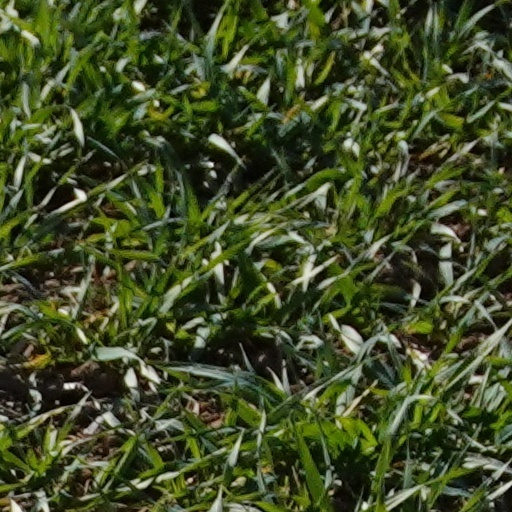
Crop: wheat